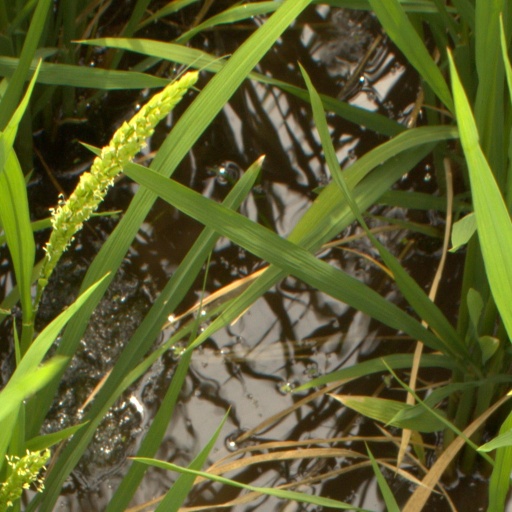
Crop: rice